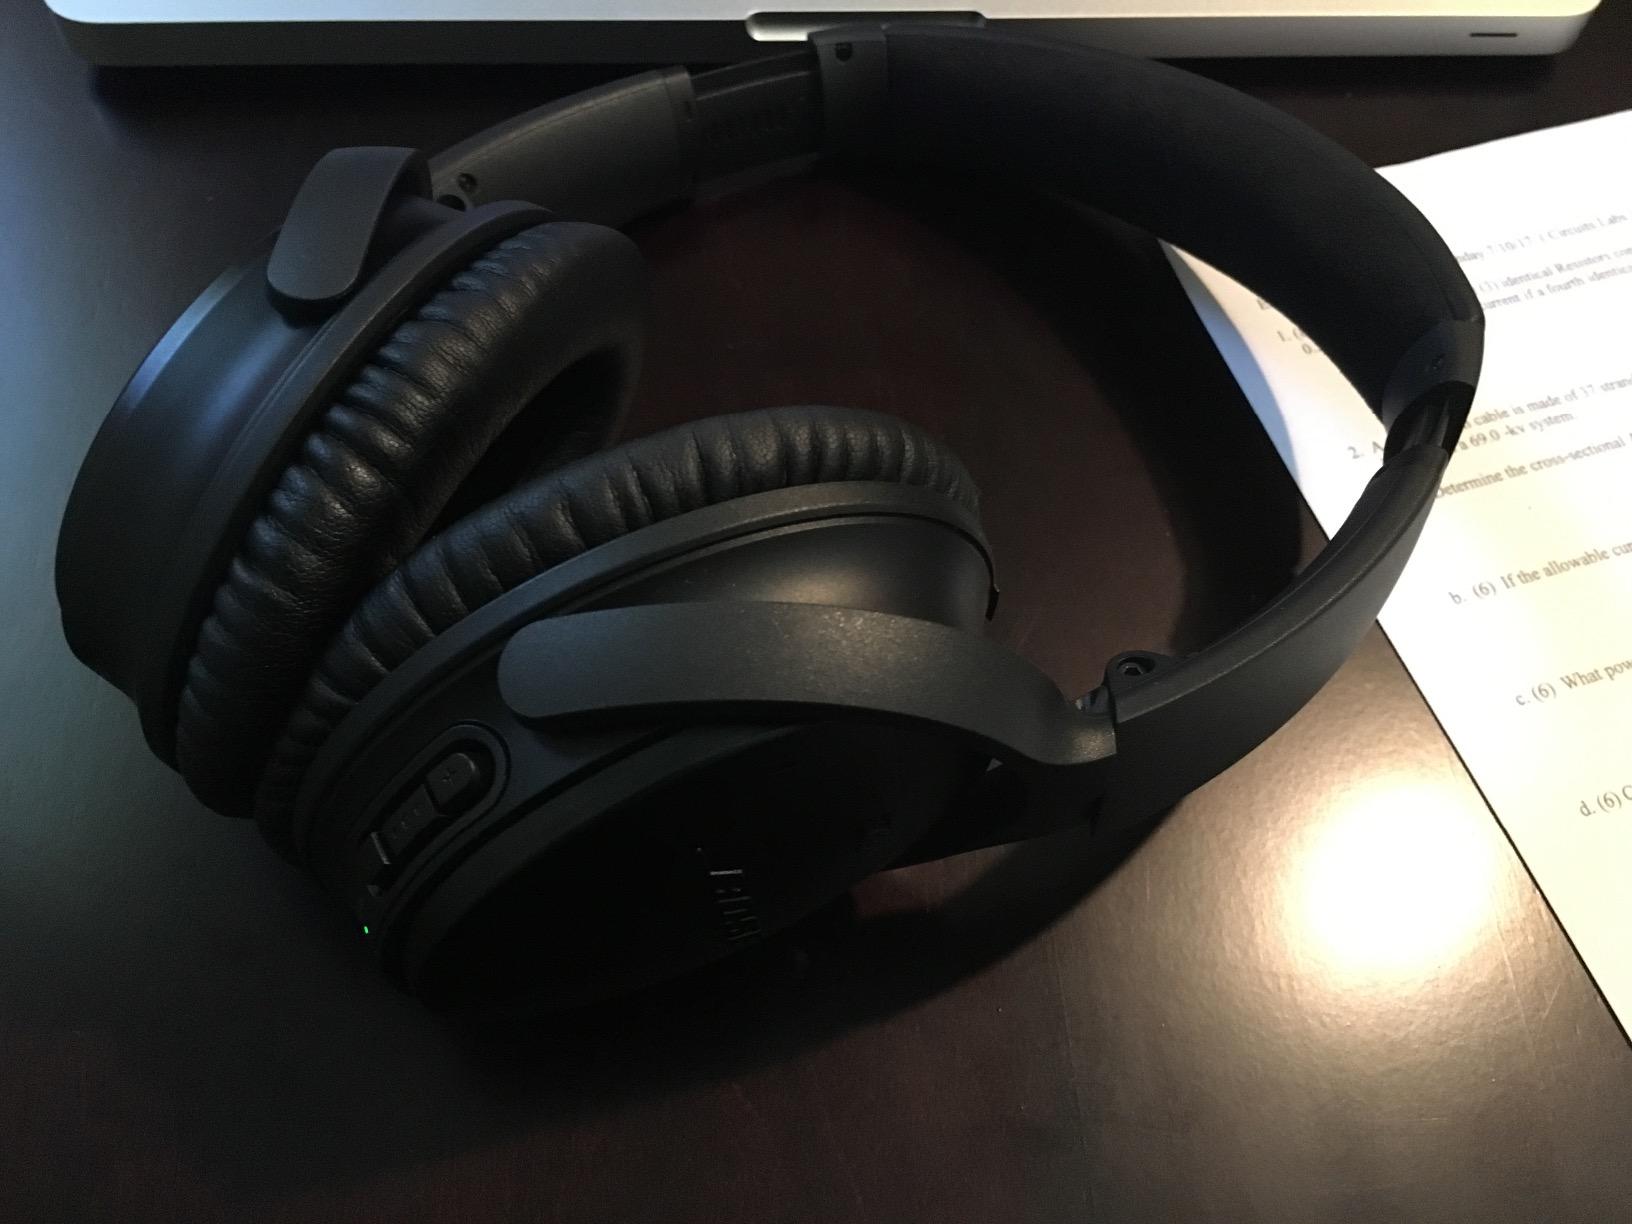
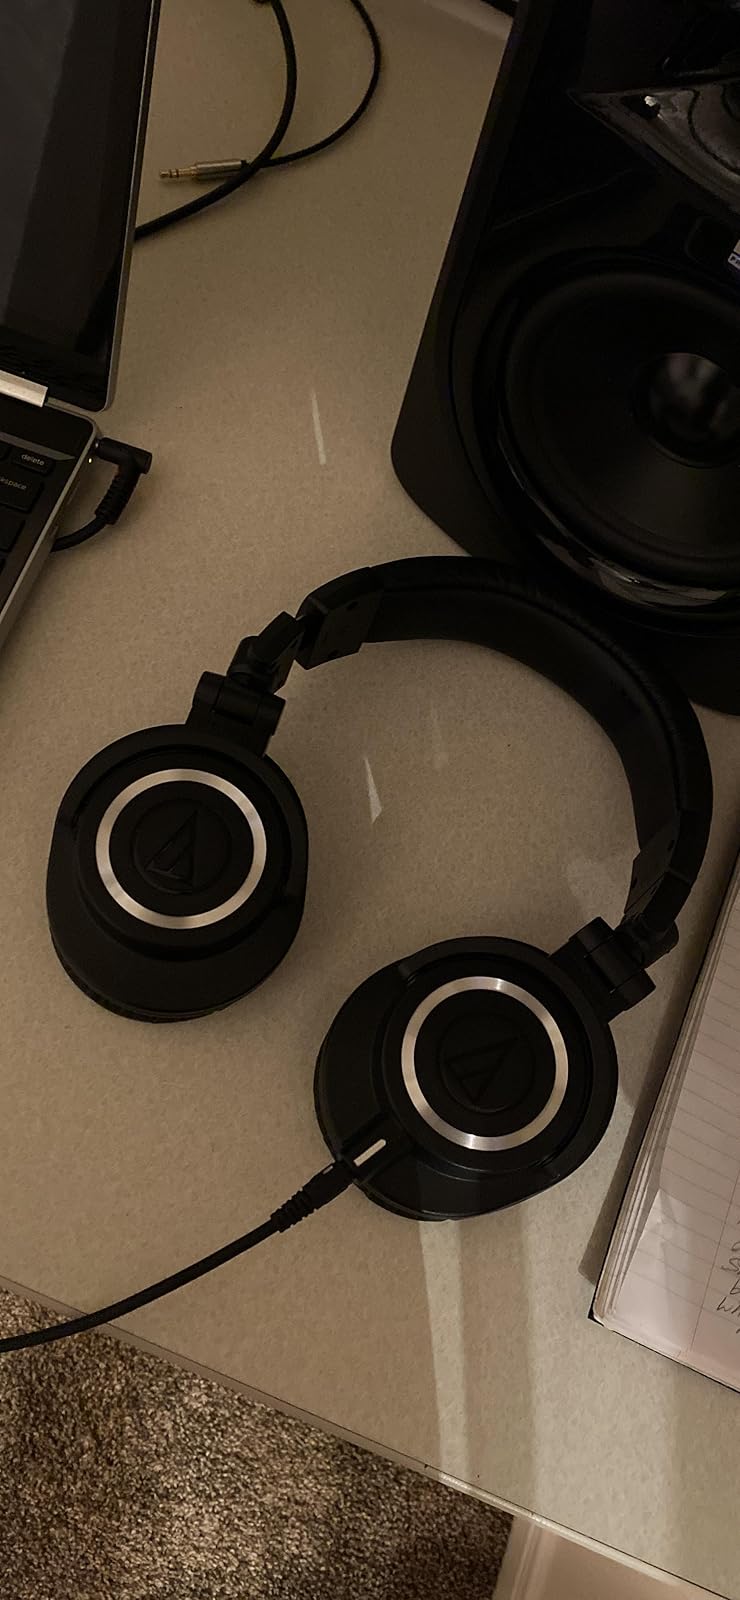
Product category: headphones
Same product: no